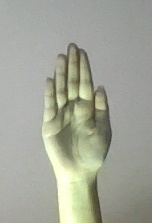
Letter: seen